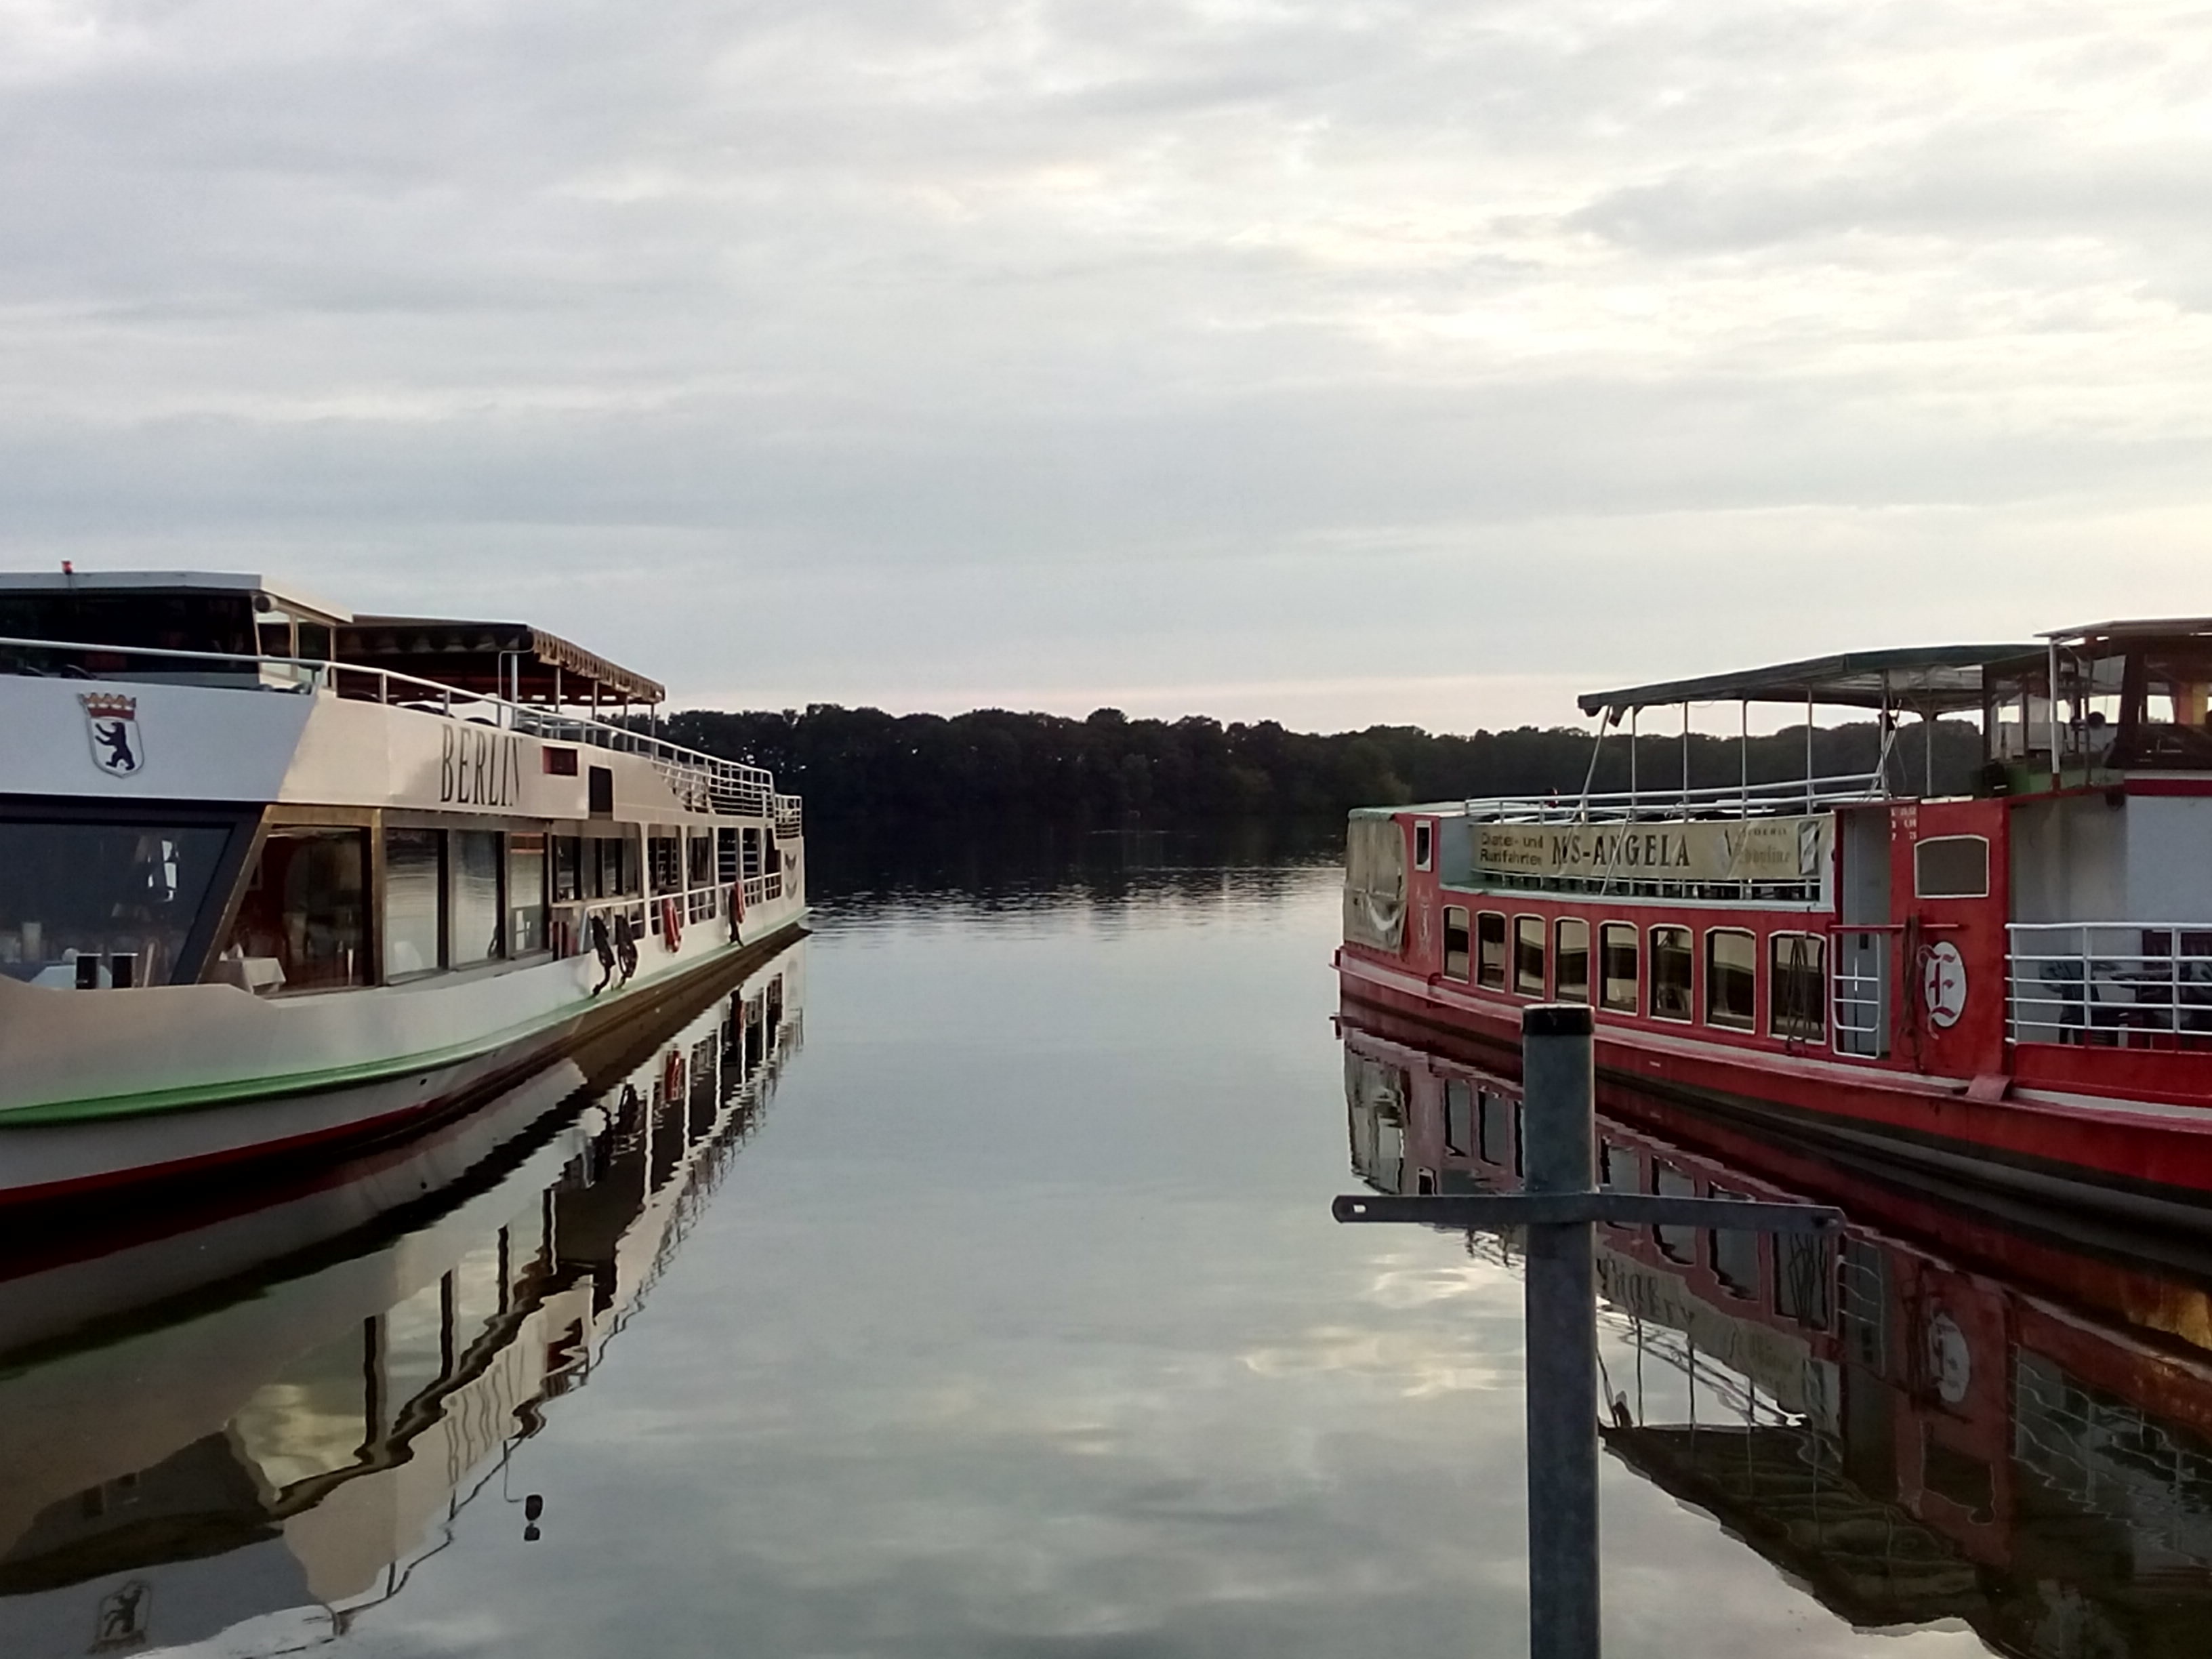
sea, coast, dock, boat, lake, pier, river, canal, ship, vacation, travel, transport, evening, vehicle, bay, harbor, port, waterway, body of water, berlin, channel, watercraft, tegel, landform, passenger ship